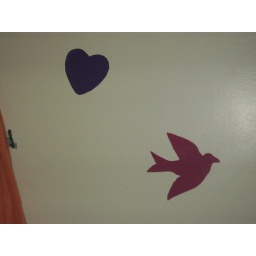
Made from Contact Paper. I painted over white contact paper with Fuschia and Purple paint